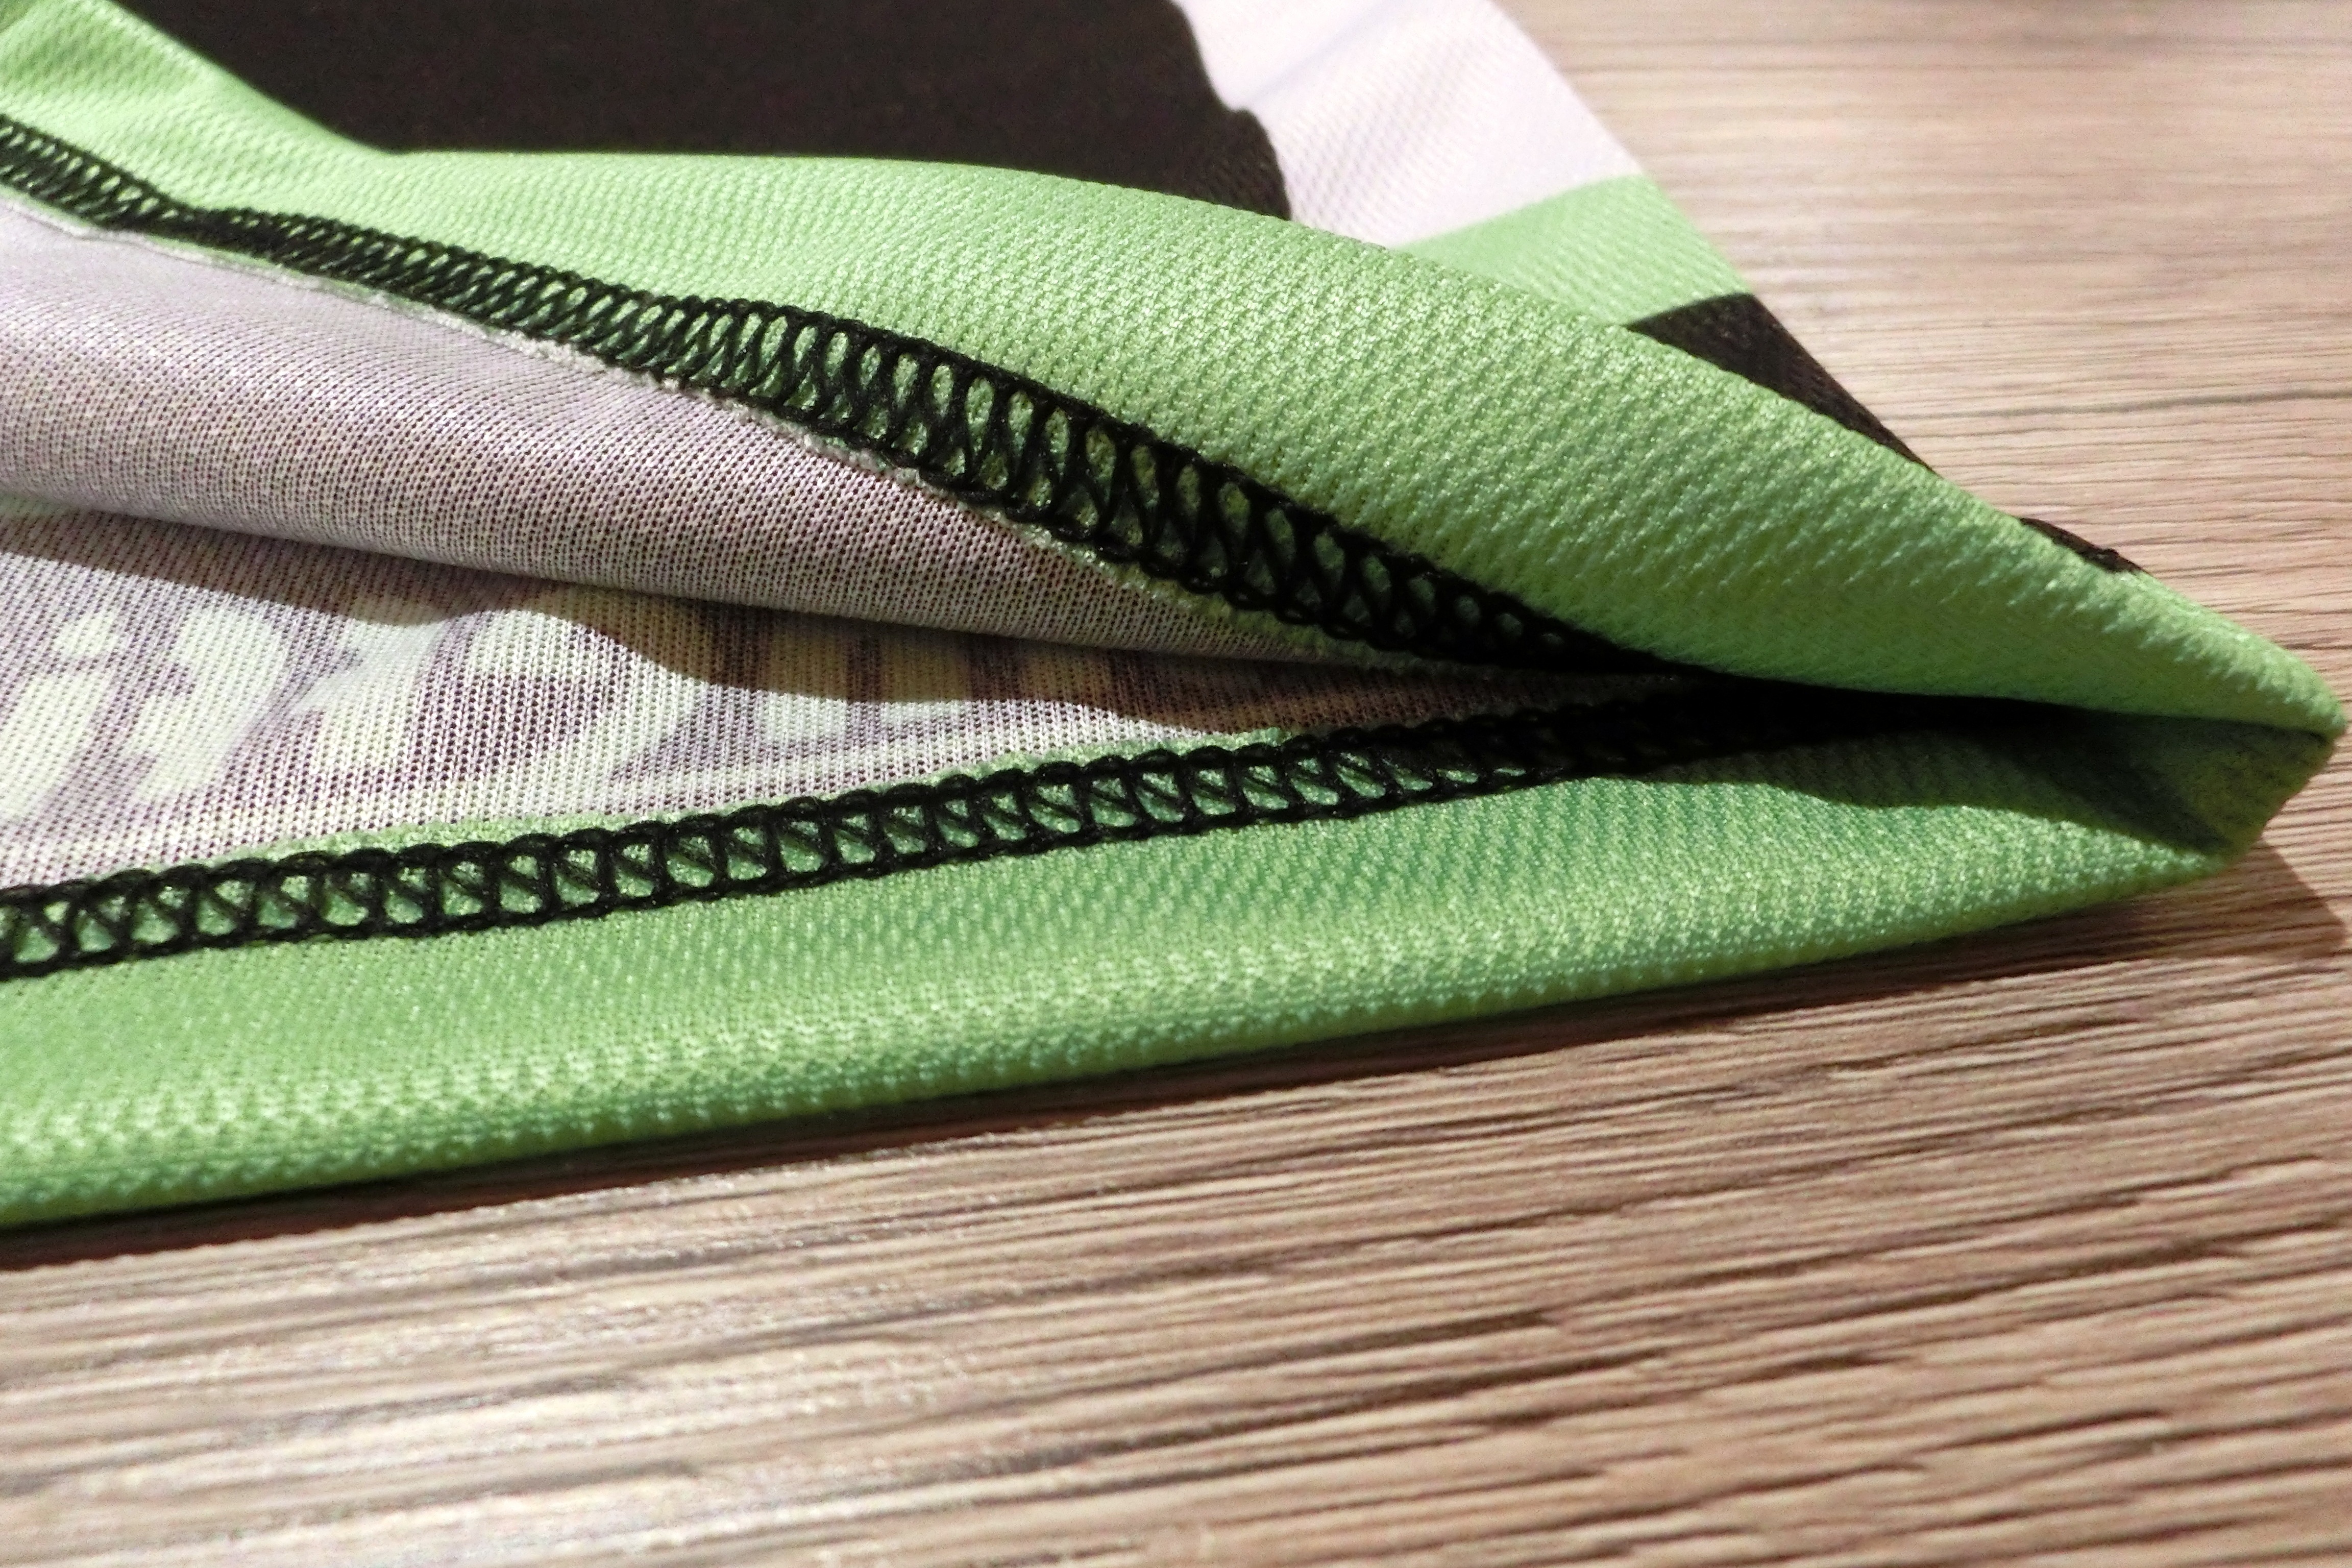
green, wool, material, fabric, textile, art, mesh, tissue, flooring, bed sheet, polyester, quick drying, quick dry, mesh fabric